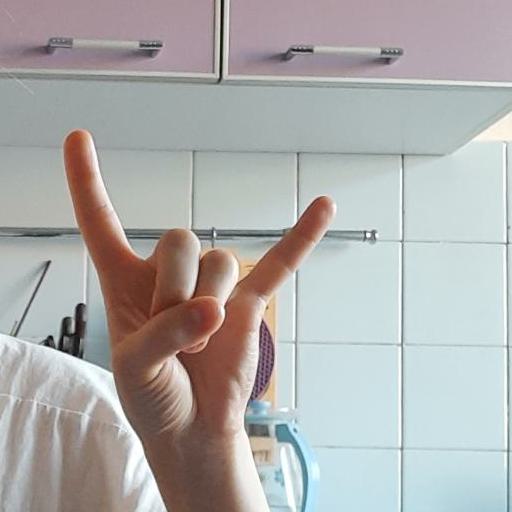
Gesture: rock